English cricket team in Australia and New Zealand in 1876–77

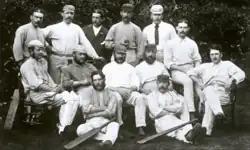
The English cricket team that toured Australia and New Zealand in 1876–77.

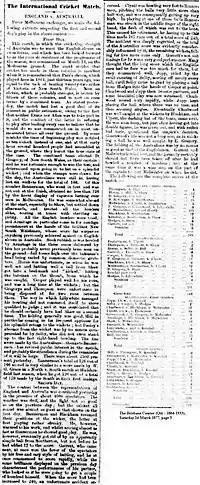
1877 newspaper article describing the first two days of the first match

The Australia and New Zealand tour of the England cricket team in 1876–77 was at the time considered to be another professional first-class cricket tour of the colonies, as similar tours had occurred previously, but retrospectively it became classified as the first Test cricket tour of Australia by the English cricket team. The English team is sometimes referred to as James Lillywhite's XI. In all, they played 23 matches but only three including the two Tests are recognised as first-class. The first match started at the Adelaide Oval on 16 November 1876 and the last at the same venue on 14 April 1877. There were fifteen matches in Australia and, between January and March, eight in New Zealand.